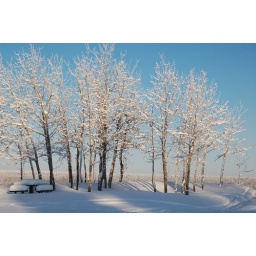
Love how that picninc table looks sitting deep in the snow.